Boundary rider

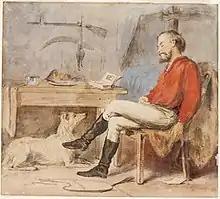
S.T. Gill, "Boundary rider", mid 19th century (State Library of New South Wales)

Boundary rider is a long-established (1864) Australasian term for a cattle or sheep station employee whose duties entail a regular tour (by horse, camel or motor vehicle) of the outer perimeter (boundary) of the property, checking condition of fences, collecting stock that may have escaped and ejecting strays that may have wandered onto the property, effecting any repairs that may be required, and reporting anything out of the ordinary to the owner or manager. On larger properties, semi-permanent shelters (boundary rider's huts) may be provided for overnight accommodation, with riders generally carrying their own swags.